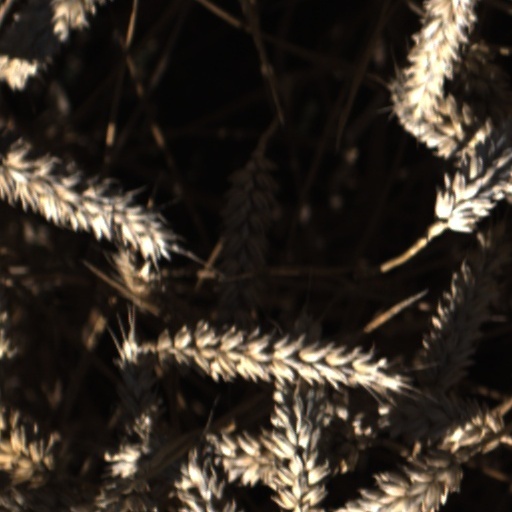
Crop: wheat